René Holten Poulsen

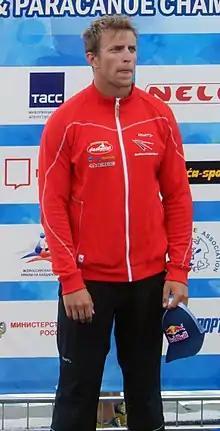
Poulsen at the 2016 European Championships

René Holten Poulsen (born 28 November 1988) is a Danish sprint canoeist, who has won medals at the Olympics, World Championships and European Championships. He won a silver medal in the men's K-2 1000 metres at the 2008 Summer Olympics.